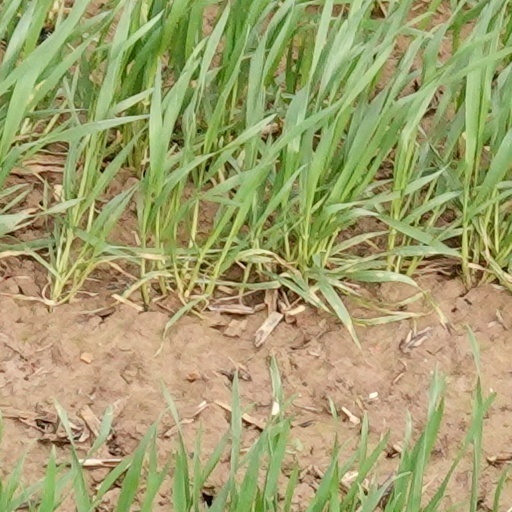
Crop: wheat